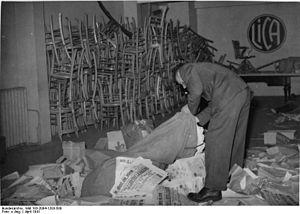
La Ligue internationale contre le racisme et l'antisémitisme est une association luttant contre le racisme et l'antisémitisme en France, mais également sur le plan international. Elle est fondée en 1928 sous le nom de Ligue internationale contre l'antisémitisme.
Le Rassemblement national populaire est un ancien parti politique français fasciste et collaborationniste, fondé par Marcel Déat pendant l'occupation allemande. Le RNP, qui a existé du 2 février 1941 jusqu'en 1944, avait une ligne politique néo-socialiste et embrassait le projet d'Europe nazie unifiée. Il se destinait ainsi à « protéger la race ».